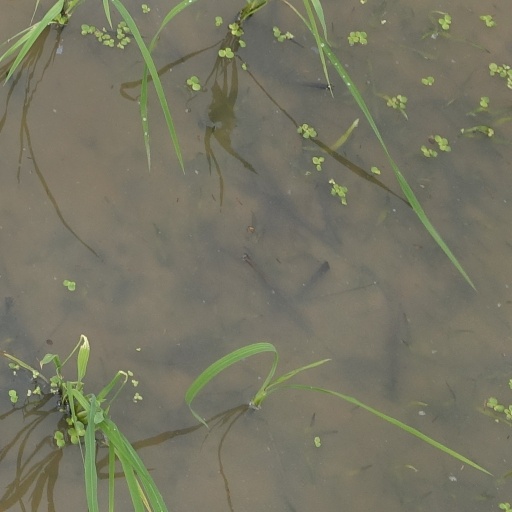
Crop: rice